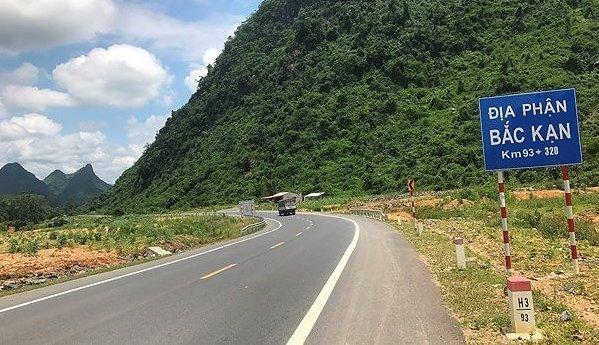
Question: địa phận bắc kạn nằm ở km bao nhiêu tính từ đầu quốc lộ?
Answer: địa phận bắc kạn nằm ở km 93, 32 tính từ đầu quốc lộ